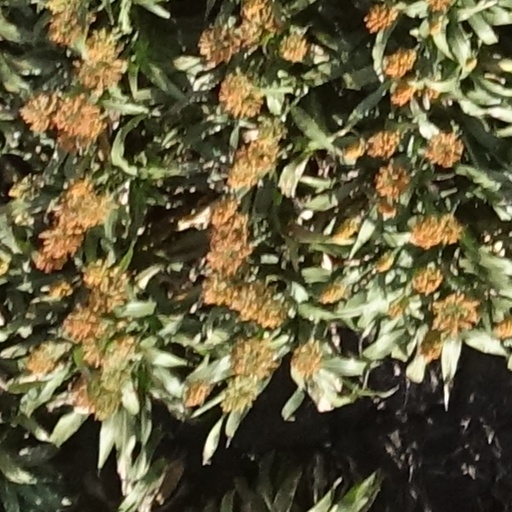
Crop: sorghum